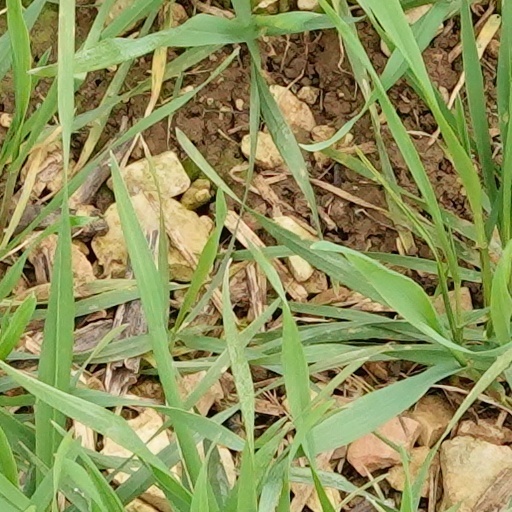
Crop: wheat